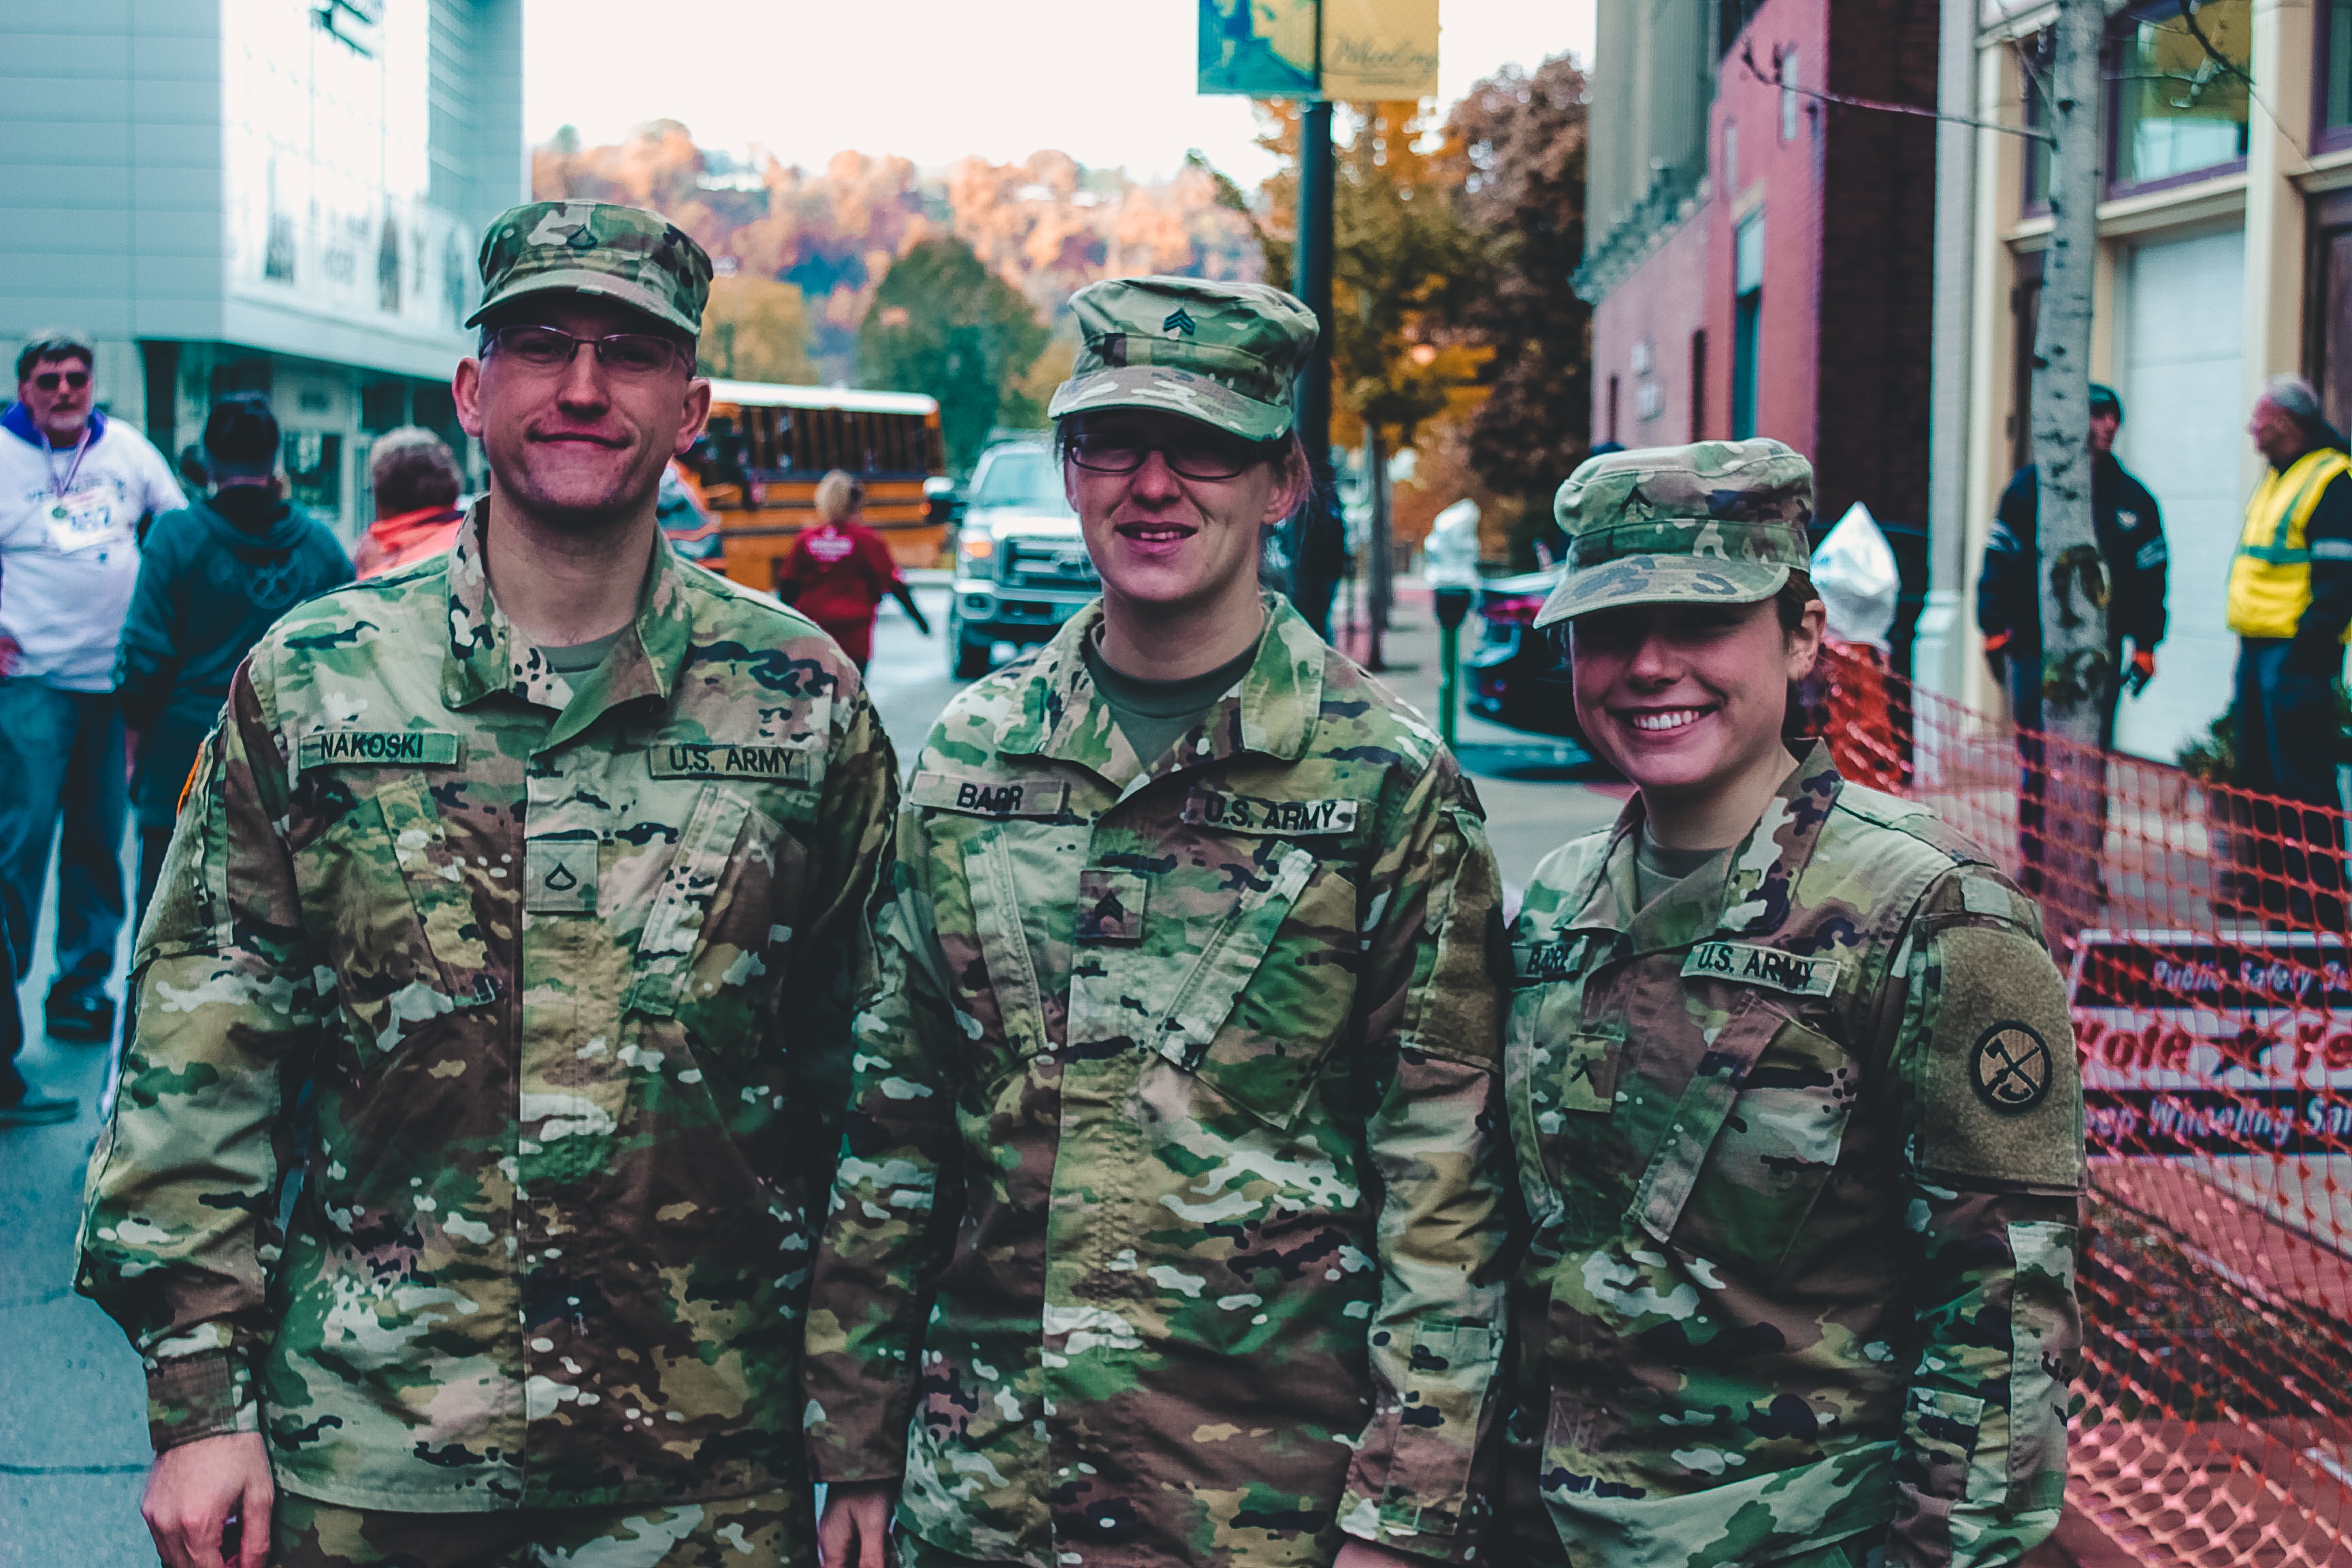
military camouflage, soldier, military uniform, army, people, military, troop, uniform, military organization, military person, design, team, infantry, military officer, organization, pattern, marines, Non commissioned officer